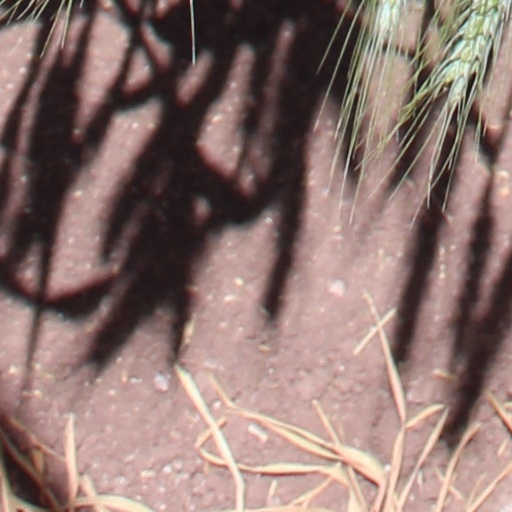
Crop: wheat